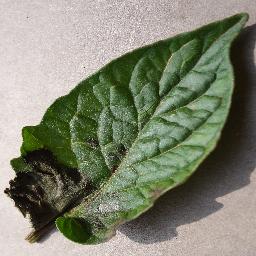
Label: Tomato___Late_blight